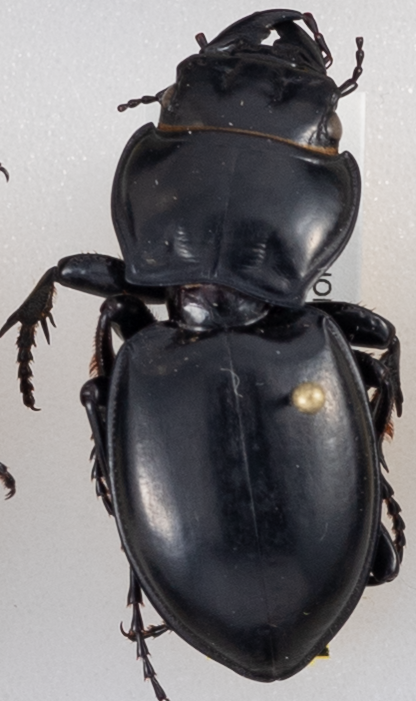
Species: Pasimachus californicus
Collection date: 2015-07-21
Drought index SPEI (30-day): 0.782
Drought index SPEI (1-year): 0.9
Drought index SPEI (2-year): -0.62